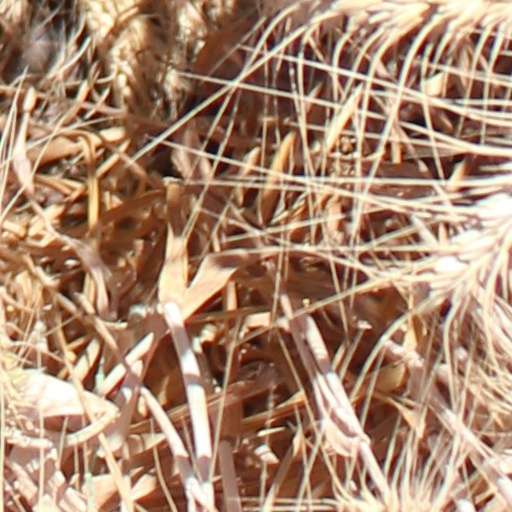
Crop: wheat